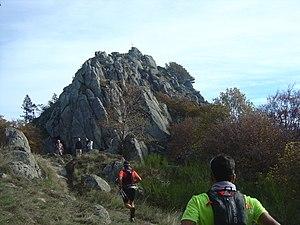
Le pic Saint-Guiral (1366m) franchi sur le trail des Hospitaliers en octobre 2019, au 36ème kilomètre
Le rocher de Saint-Guiral, situé dans les communes d'Alzon et Dourbies, dans le département du Gard, est un lieu de pèlerinage en Cévennes pour la Pentecôte.